Puerto Rican crested toad

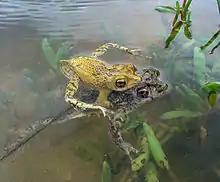
A pair in amplexus

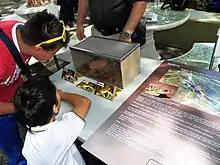
Two children look at the (as it is called in Puerto Rico) at a table set up by the US Fish and Wildlife Service, in 2012.

The U.S. Fish and Wildlife Service, the Department of Natural and Environmental Resources, and the American Association of Zoos and Aquariums have worked together to create a captive breeding program run by the American Association of Zoos and Aquariums. In 2013, the group released 71,000 tadpoles and 520 toadlets across three locations. The group has released 260,000 tadpoles over the last twenty years.